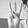
ASL letter: W